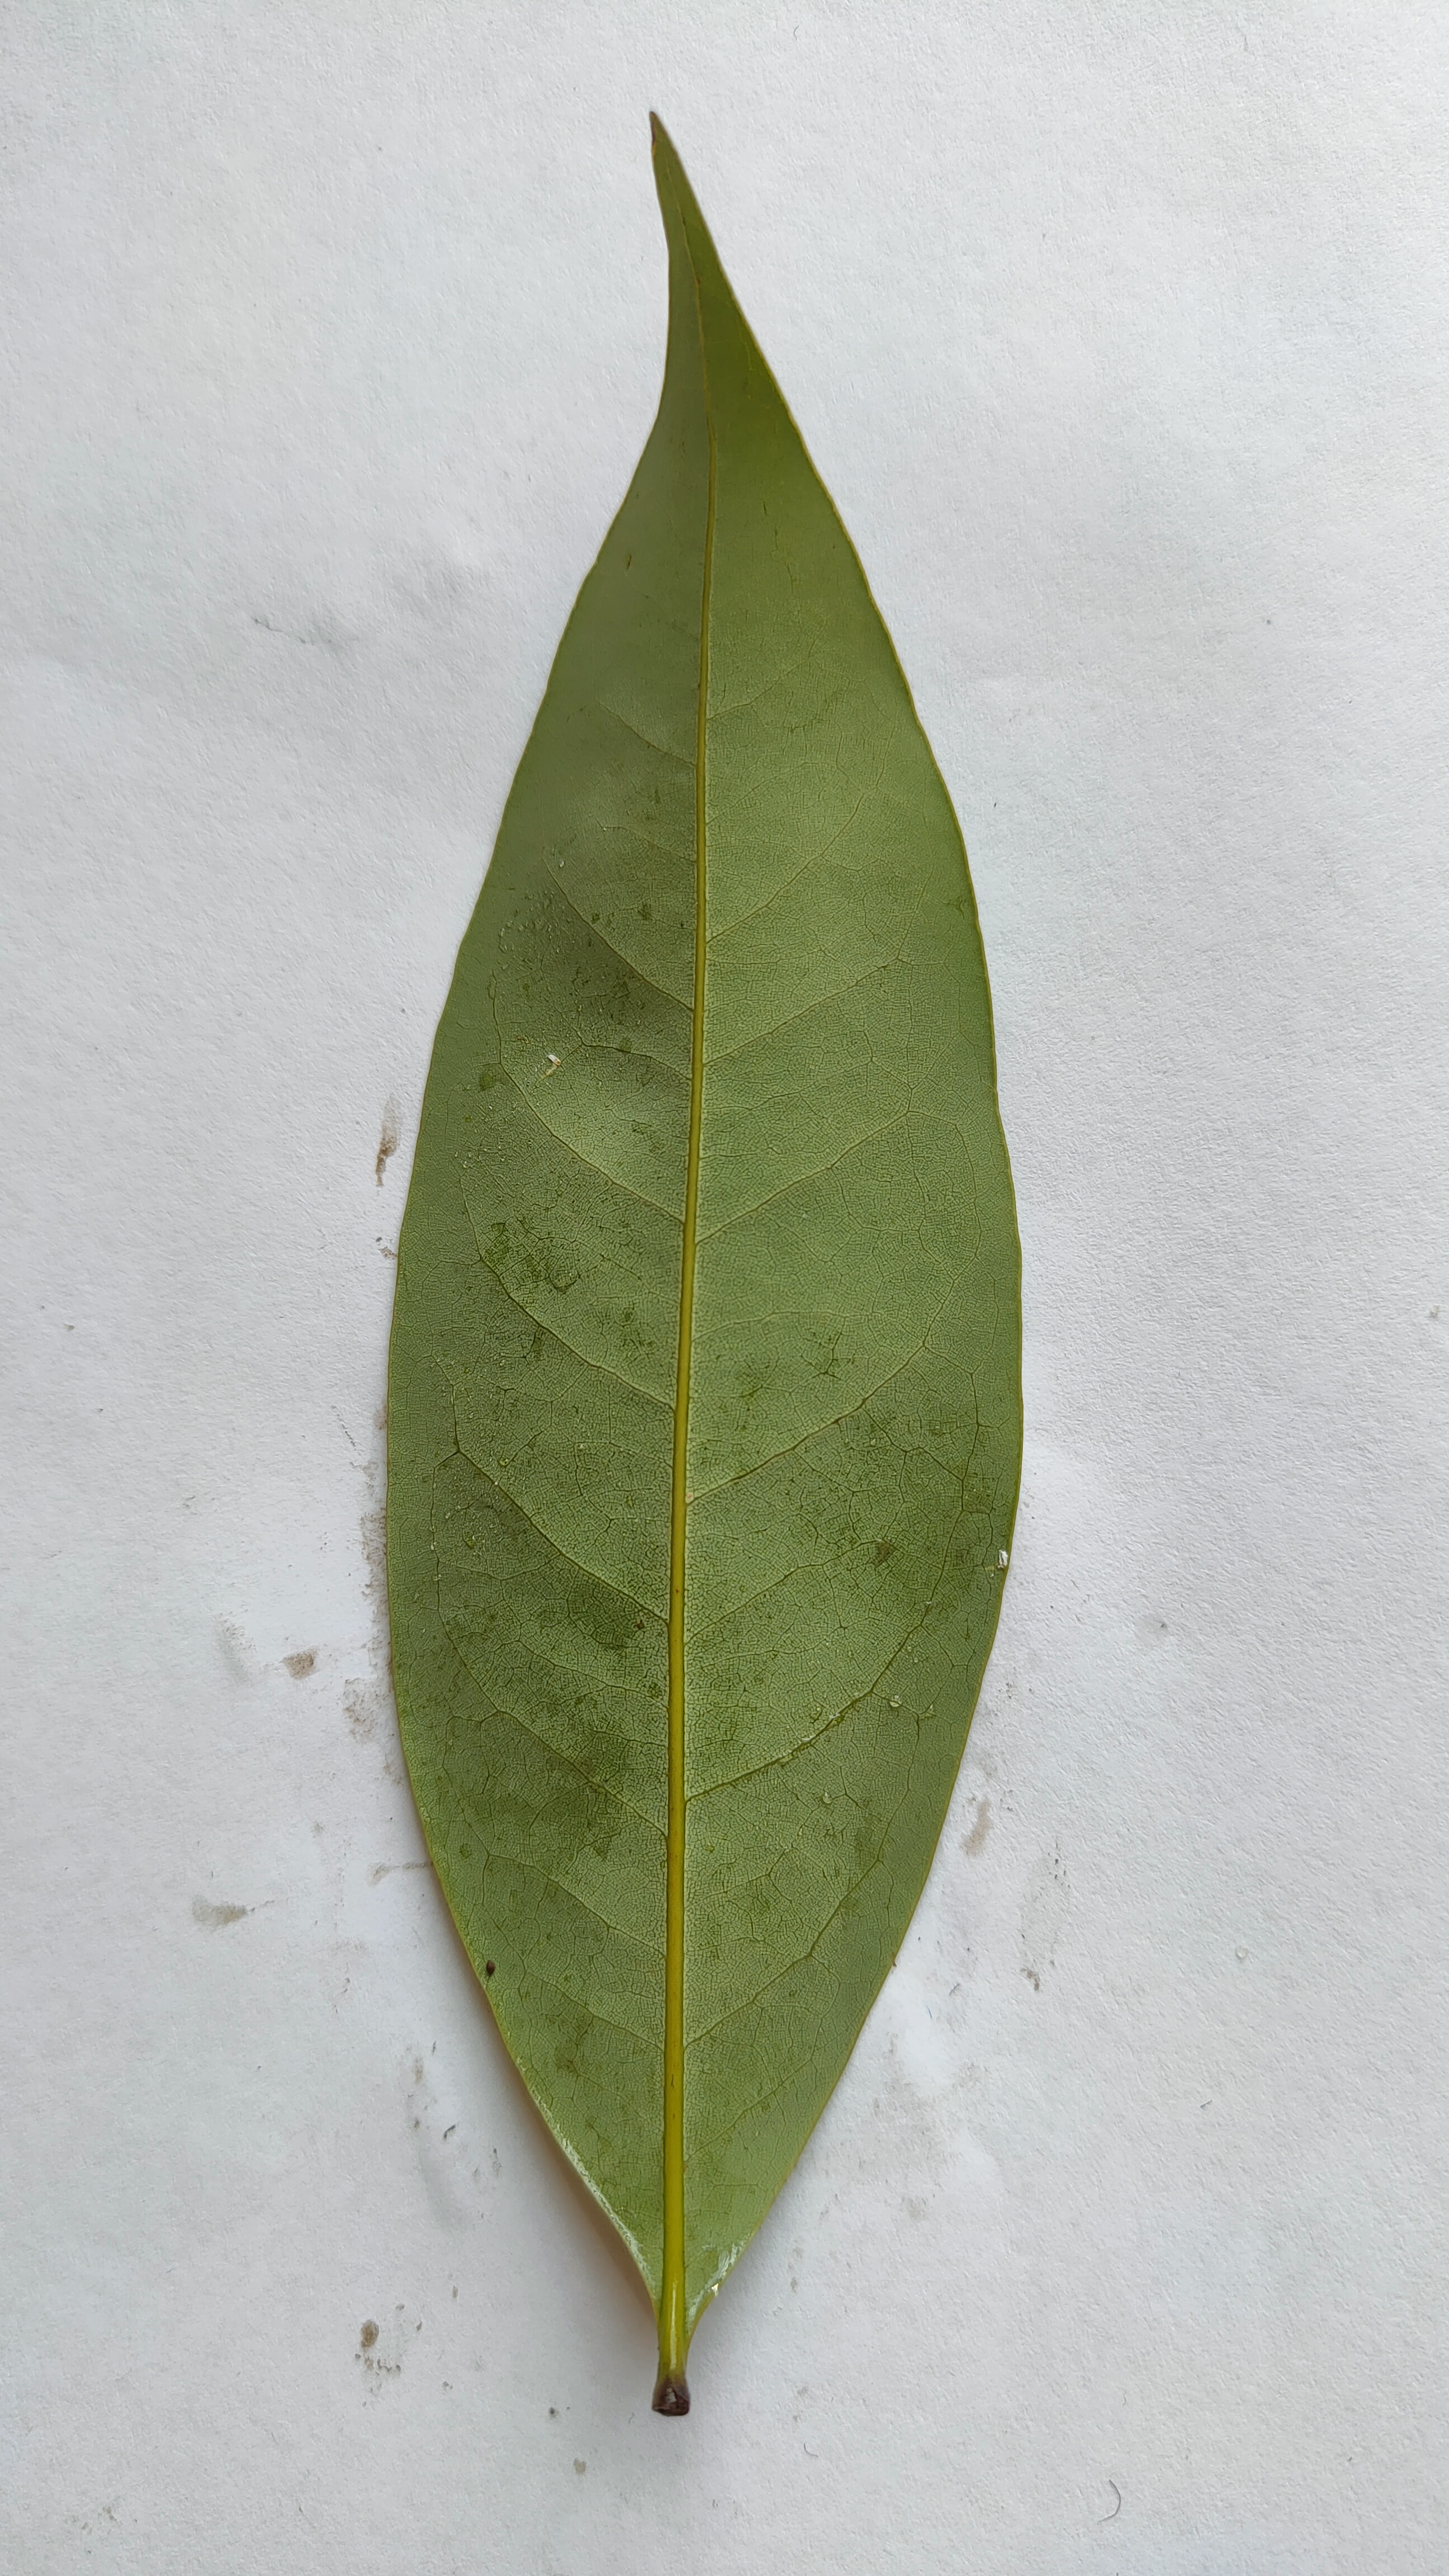
Leaf variety: Lychee